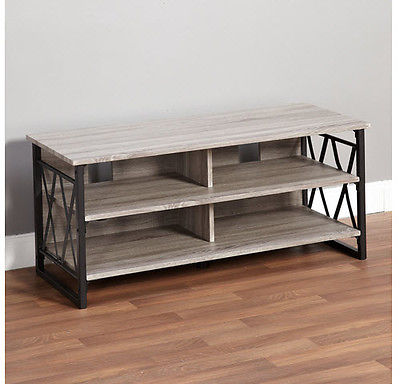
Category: table